John Brown's raiders

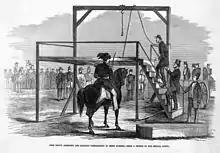
Gallows in Charles Town, where John Brown (pictured) and 6 others were executed

They were at Kennedy Farmhouse, four to five miles away from Harpers Ferry. Brown's daughter and daughter-in-law, Anne (Annie) and Martha, Oliver's wife, prepared food and kept the house for the men from August and throughout the month of September. Besides their domestic activities, Anne, who was 15, and Martha, 17, "kept discreet watch over the prattling conspirators in the house and hustled them out of sight on occasion, and who turned aside local suspicion by their sweet and honest ways." Martha was pregnant. John sent them home to North Elba on September 29 or 30.